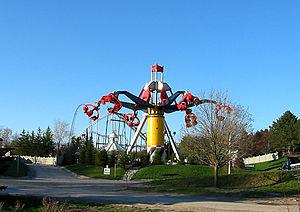
Belantis Vergnügungspark